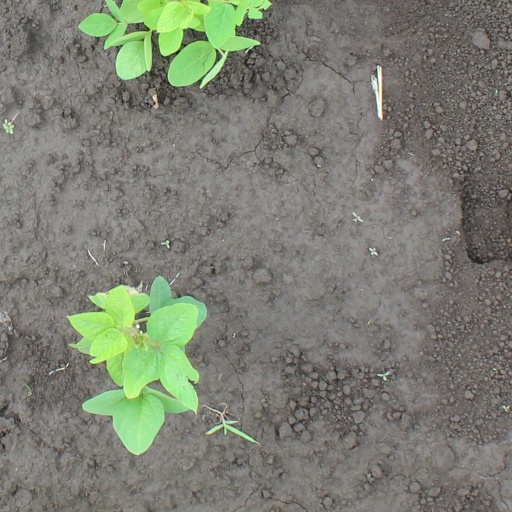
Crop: soybean